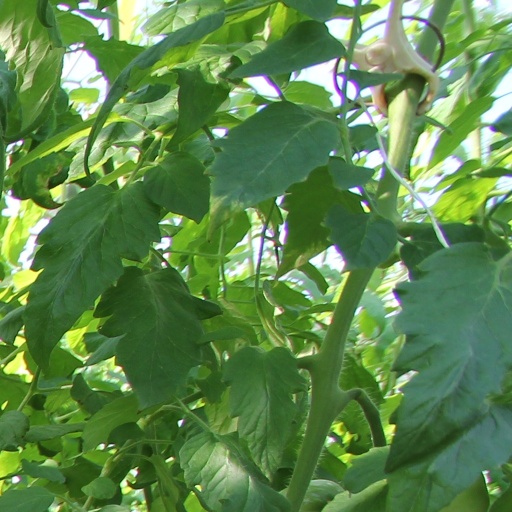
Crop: tomato